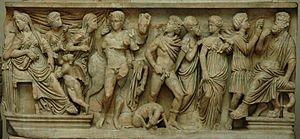
Hippolyte et Phèdre. Sarcophage en marbre, vers 290 ap. J.-C. Provenance
Dans la mythologie grecque, Phèdre est la fille du roi de Crète Minos et de Pasiphaé, ce qui en fait la demi-sœur du Minotaure. Elle est la sœur d'Ariane, Glaucos, Catrée, Androgée, Acacallis, Deucalion et Xénodicé, ainsi que l'épouse de Thésée.
Dans la mythologie grecque, Hippolyte est le fils que Thésée a eu d'Antiope ou d'Hippolyte selon les versions, toutes deux étant reines des Amazones.